Ivan Bartolomei

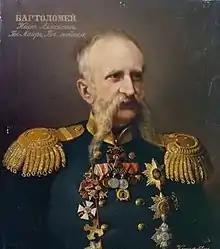
Ivan Bartolomei

Ivan Alekseyevich Bartolomei (28 November 1813 – 5 October 1870) was an Imperial Russian military officer, antiquarian, and writer.